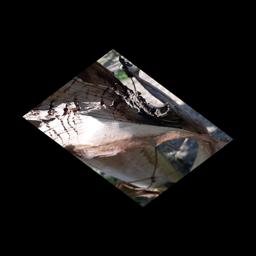
Label: BACTERIAL SOFT ROT